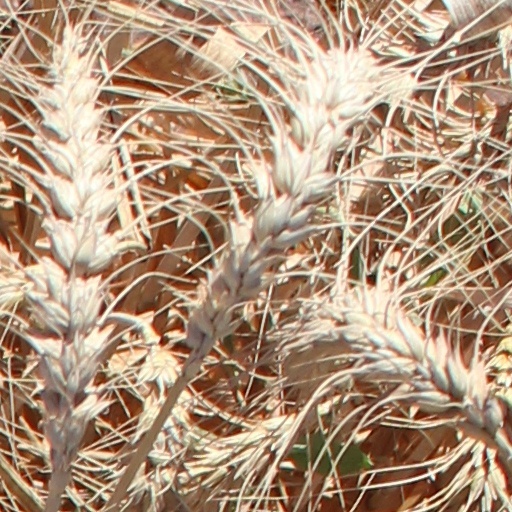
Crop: wheat